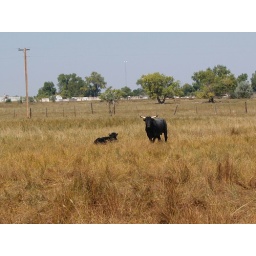
Another bull in the field